Sail bogey

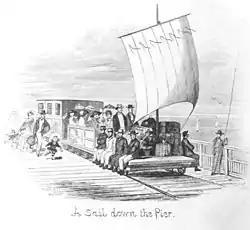
Sail bogey at Herne Bay Pier 1855

The Spurn railway, built along Spurn Head on the Yorkshire coast of England was built in the First World War and ran until the early 1950s and included sail bogies as part of its rolling stock.